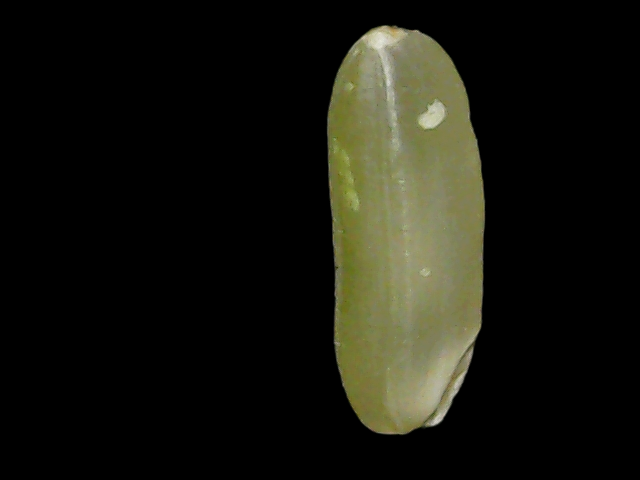
Rice variety: Binadhan11